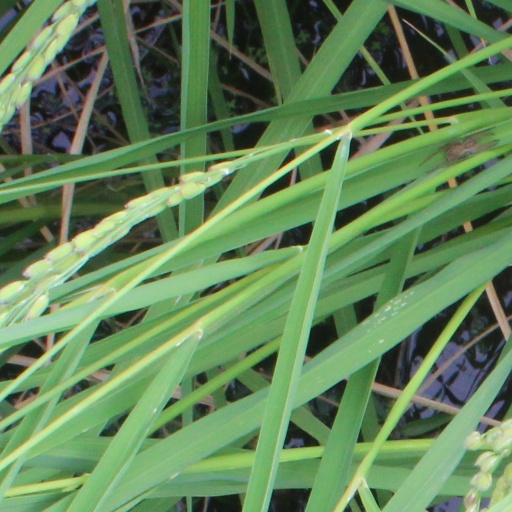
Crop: rice